Hefe Wine

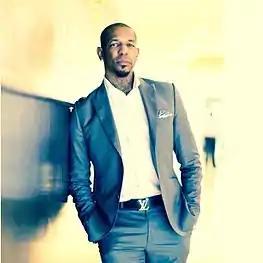
Hefe Wine

Maurice Williams (born August 25, 1972), known by his stage names Hefe Wine, NuWine, and Wine-O, is an American rapper and producer from Houston, Texas. In 2006, his single "Pop My Trunk" appeared on the Billboard Top 100.